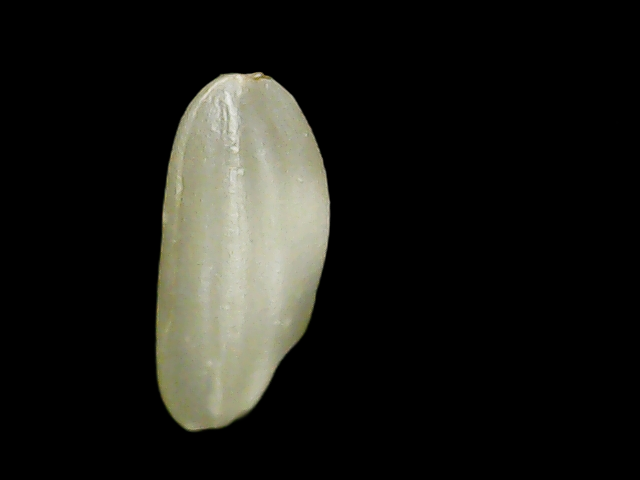
Rice variety: Binadhan24